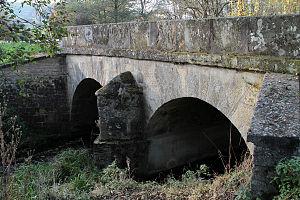
Pont de la D158a sur la Petite Amance entre les communes de Terre-Natale et Coiffy-le-Bas
Coiffy-le-Bas est une commune française située dans le département de la Haute-Marne, en région Grand Est.
Liste des fleuves, rivières et autres cours d'eau qui parcourent en partie ou en totalité le département de la Haute-Marne. La liste présente les cours d'eau, généralement de plus de 10 km de longueur sauf exceptions, par ordre alphabétique, par fleuves et bassin versant, par station hydrologique, puis par organisme gestionnaire ou organisme de bassin.
La Communauté de communes du Pays d'Amance est une ancienne communauté de communes française, située dans le département de la Haute-Marne et la région Champagne-Ardenne.
L'Amance est une rivière du quart nord-est de la France, dont le cours traverse la Haute-Marne et la Haute-Saône. C'est l'un des principaux affluents en rive-droite de la Saône issus de l'ancienne région Champagne-Ardenne. Il convient de ne pas la confondre avec son homonyme se déversant dans le Lac-Amance.
Varennes-sur-Amance est une commune française située dans le département de la Haute-Marne, en région Grand Est.